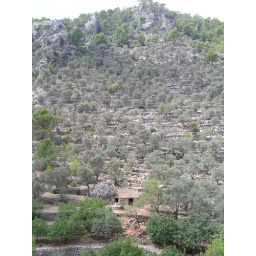
Years ago a rock fell next to the house. This is the most photographed house in Mallorca